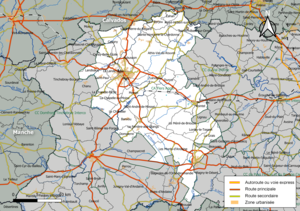
Carte géographique de l'intercommunalité Flers Agglo, département de l'Orne, France. Composition au 1er janvier 2019.
Flers Agglo, anciennement communauté d'agglomération du Pays de Flers, est une communauté d'agglomération française, située dans le département de l'Orne en région Normandie.